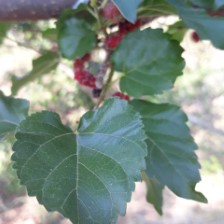
Variety: ChiangMai60